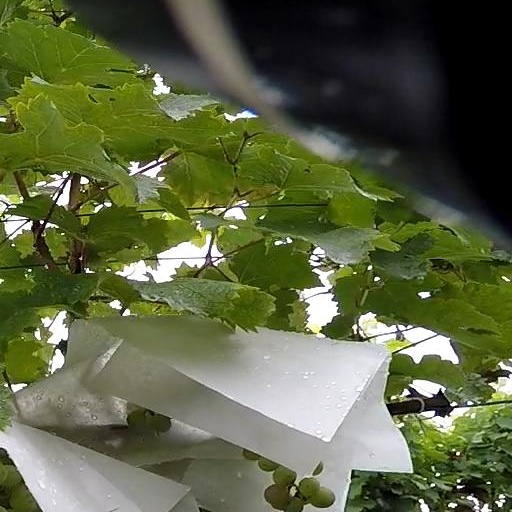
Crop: grape